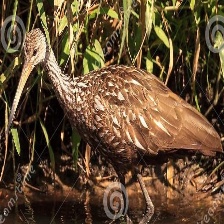
Species: LIMPKIN
Scientific name: ARAMUS GUARAUNA